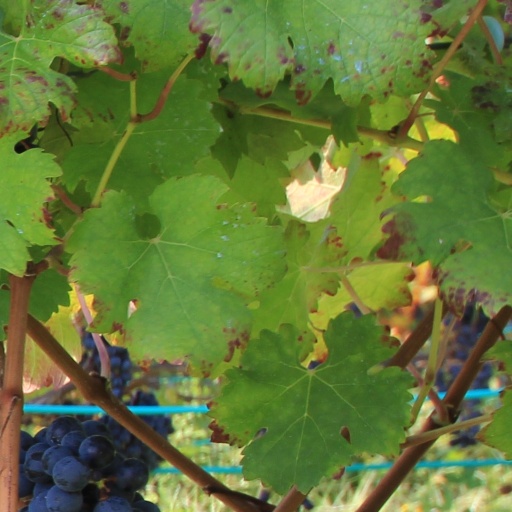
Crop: grape